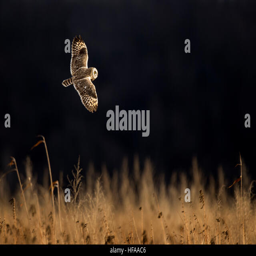
a short - eared owl flies just over a field of tall brown grass on a sunny evening against a black background